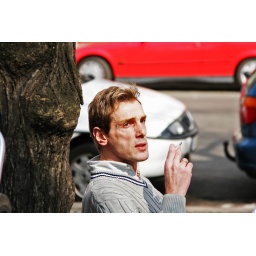
to dress in blue dresses